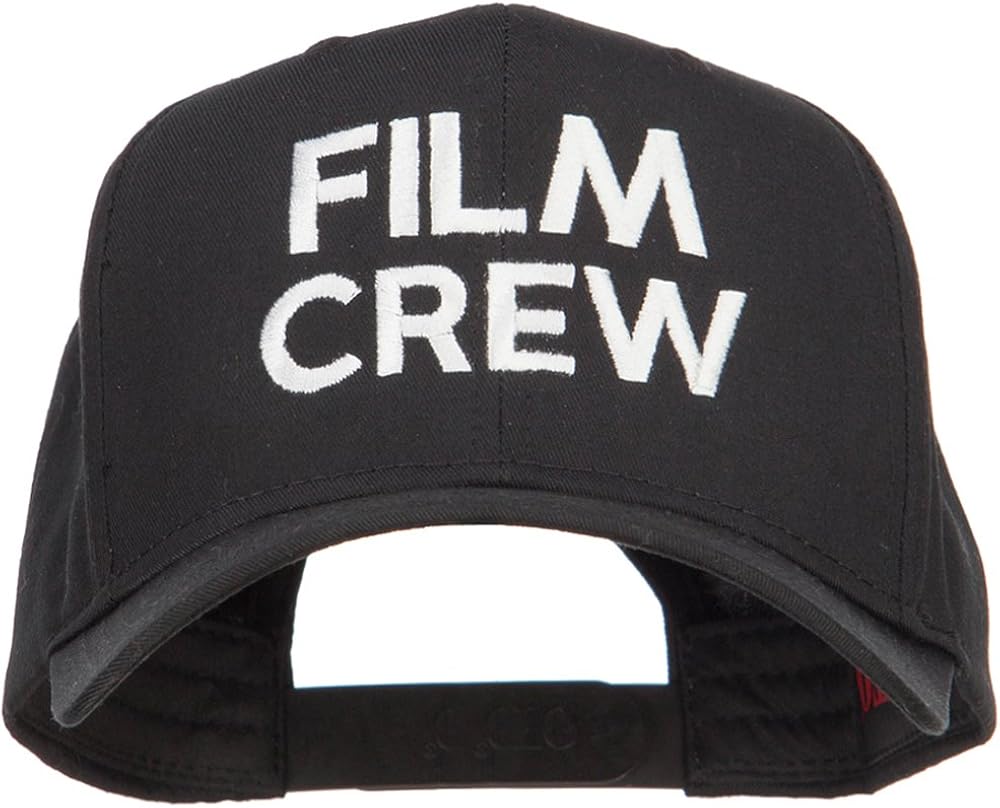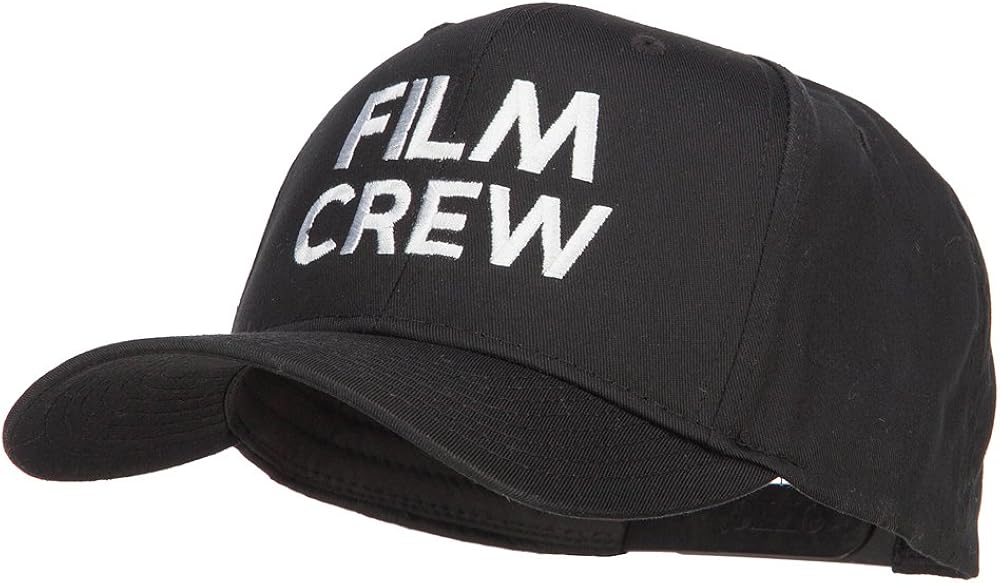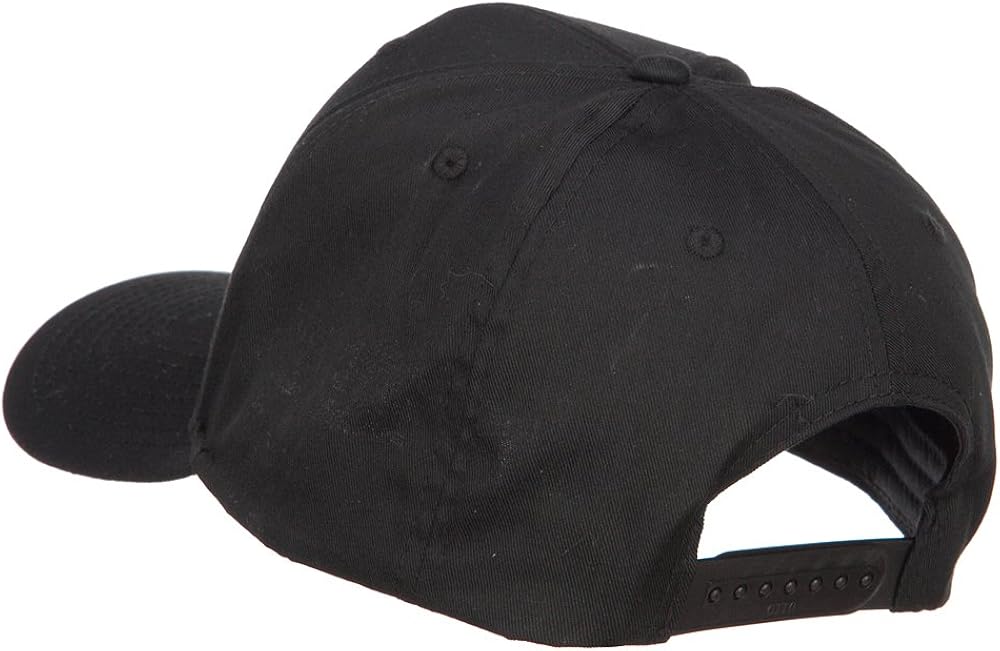
Film Crew Embroidered Twill Pro Cap
Category: AMAZON FASHION
Design of film crew is embroidered on the front crown.1 small ventilation hole placed on each panel of crown.Front crown is constructed.Bill is stiff and pre curved.6 panels.High profile.Our film crew embroidery cap is great for film crews who work in a film production company or in a broadcasting company.All Season.7.5(W) X 11(L) X 4(H) inches.Thick, soft and light material.Available in different colors and styles.
Features: 100% Cotton | Snap closure | Hand Wash Only | Made of 35% cotton and 65% polyester. | One size fits most with an adjustable plastic snap closure, fitting up to 7 1/2. | Same material inner hatband. | Adult/Unisex. | Crown measures 3 1/2 inches deep.